First Persian invasion of Greece

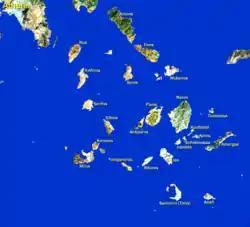
Satellite image of the Cyclades. Delos is the small island directly to the bottom-left of Mykonos

Moving on, the Persian fleet approached Delos, whereupon the Delians also fled from their homes. Having demonstrated Persian power at Naxos, Datis now intended to show clemency to the other islands, if they submitted to him. He sent a herald to the Delians, proclaiming: ""Holy men, why have you fled away, and so misjudged my intent? It is my own desire, and the king's command to me, to do no harm to the land where the two gods were born, neither to the land itself nor to its inhabitants. So return now to your homes and dwell on your island."" Datis then burned 300 talents of frankincense on the altar of Apollo on Delos, to show his respect for one of the gods of the island. The fleet then proceeded to island-hop across the rest of Aegean on its way to Eretria, taking hostages and troops from each island.